George Tyler (rugby union)

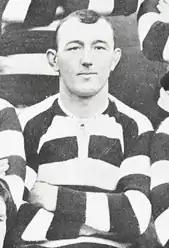

George Alfred Tyler (10 February 187915 April 1942) was a New Zealand rugby union player who represented New Zealandthe "All Blacks"between 1903 and 1906. He played in New Zealand's first seven Test matches, including all five Tests on the pioneering Original All Blacks 1905–06 tour of the British Isles and France. He played club rugby for City in Auckland, and was selected for his province between 1899 and 1911. His brother Bill Tyler also played rugby for City and Auckland before switching codes and representing New Zealand at rugby league.